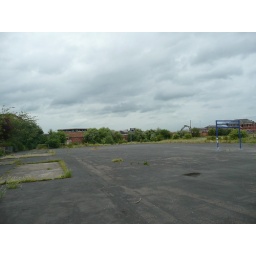
With the demolition of the cattle market in the background, the car park and basketball court will soon follow.